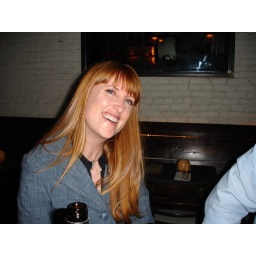
Lotsa teeth. Made pink by red wine.